Hispanics and Latinos in San Diego

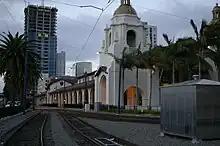
Mission Revival architecture of Santa Fe Depot.

San Diego's Hispanic and Latino culture has deeply influenced its architecture, cuisine, and art. These cultural elements reflect the diverse heritage and traditions of the Hispanic and Latino communities in the region.